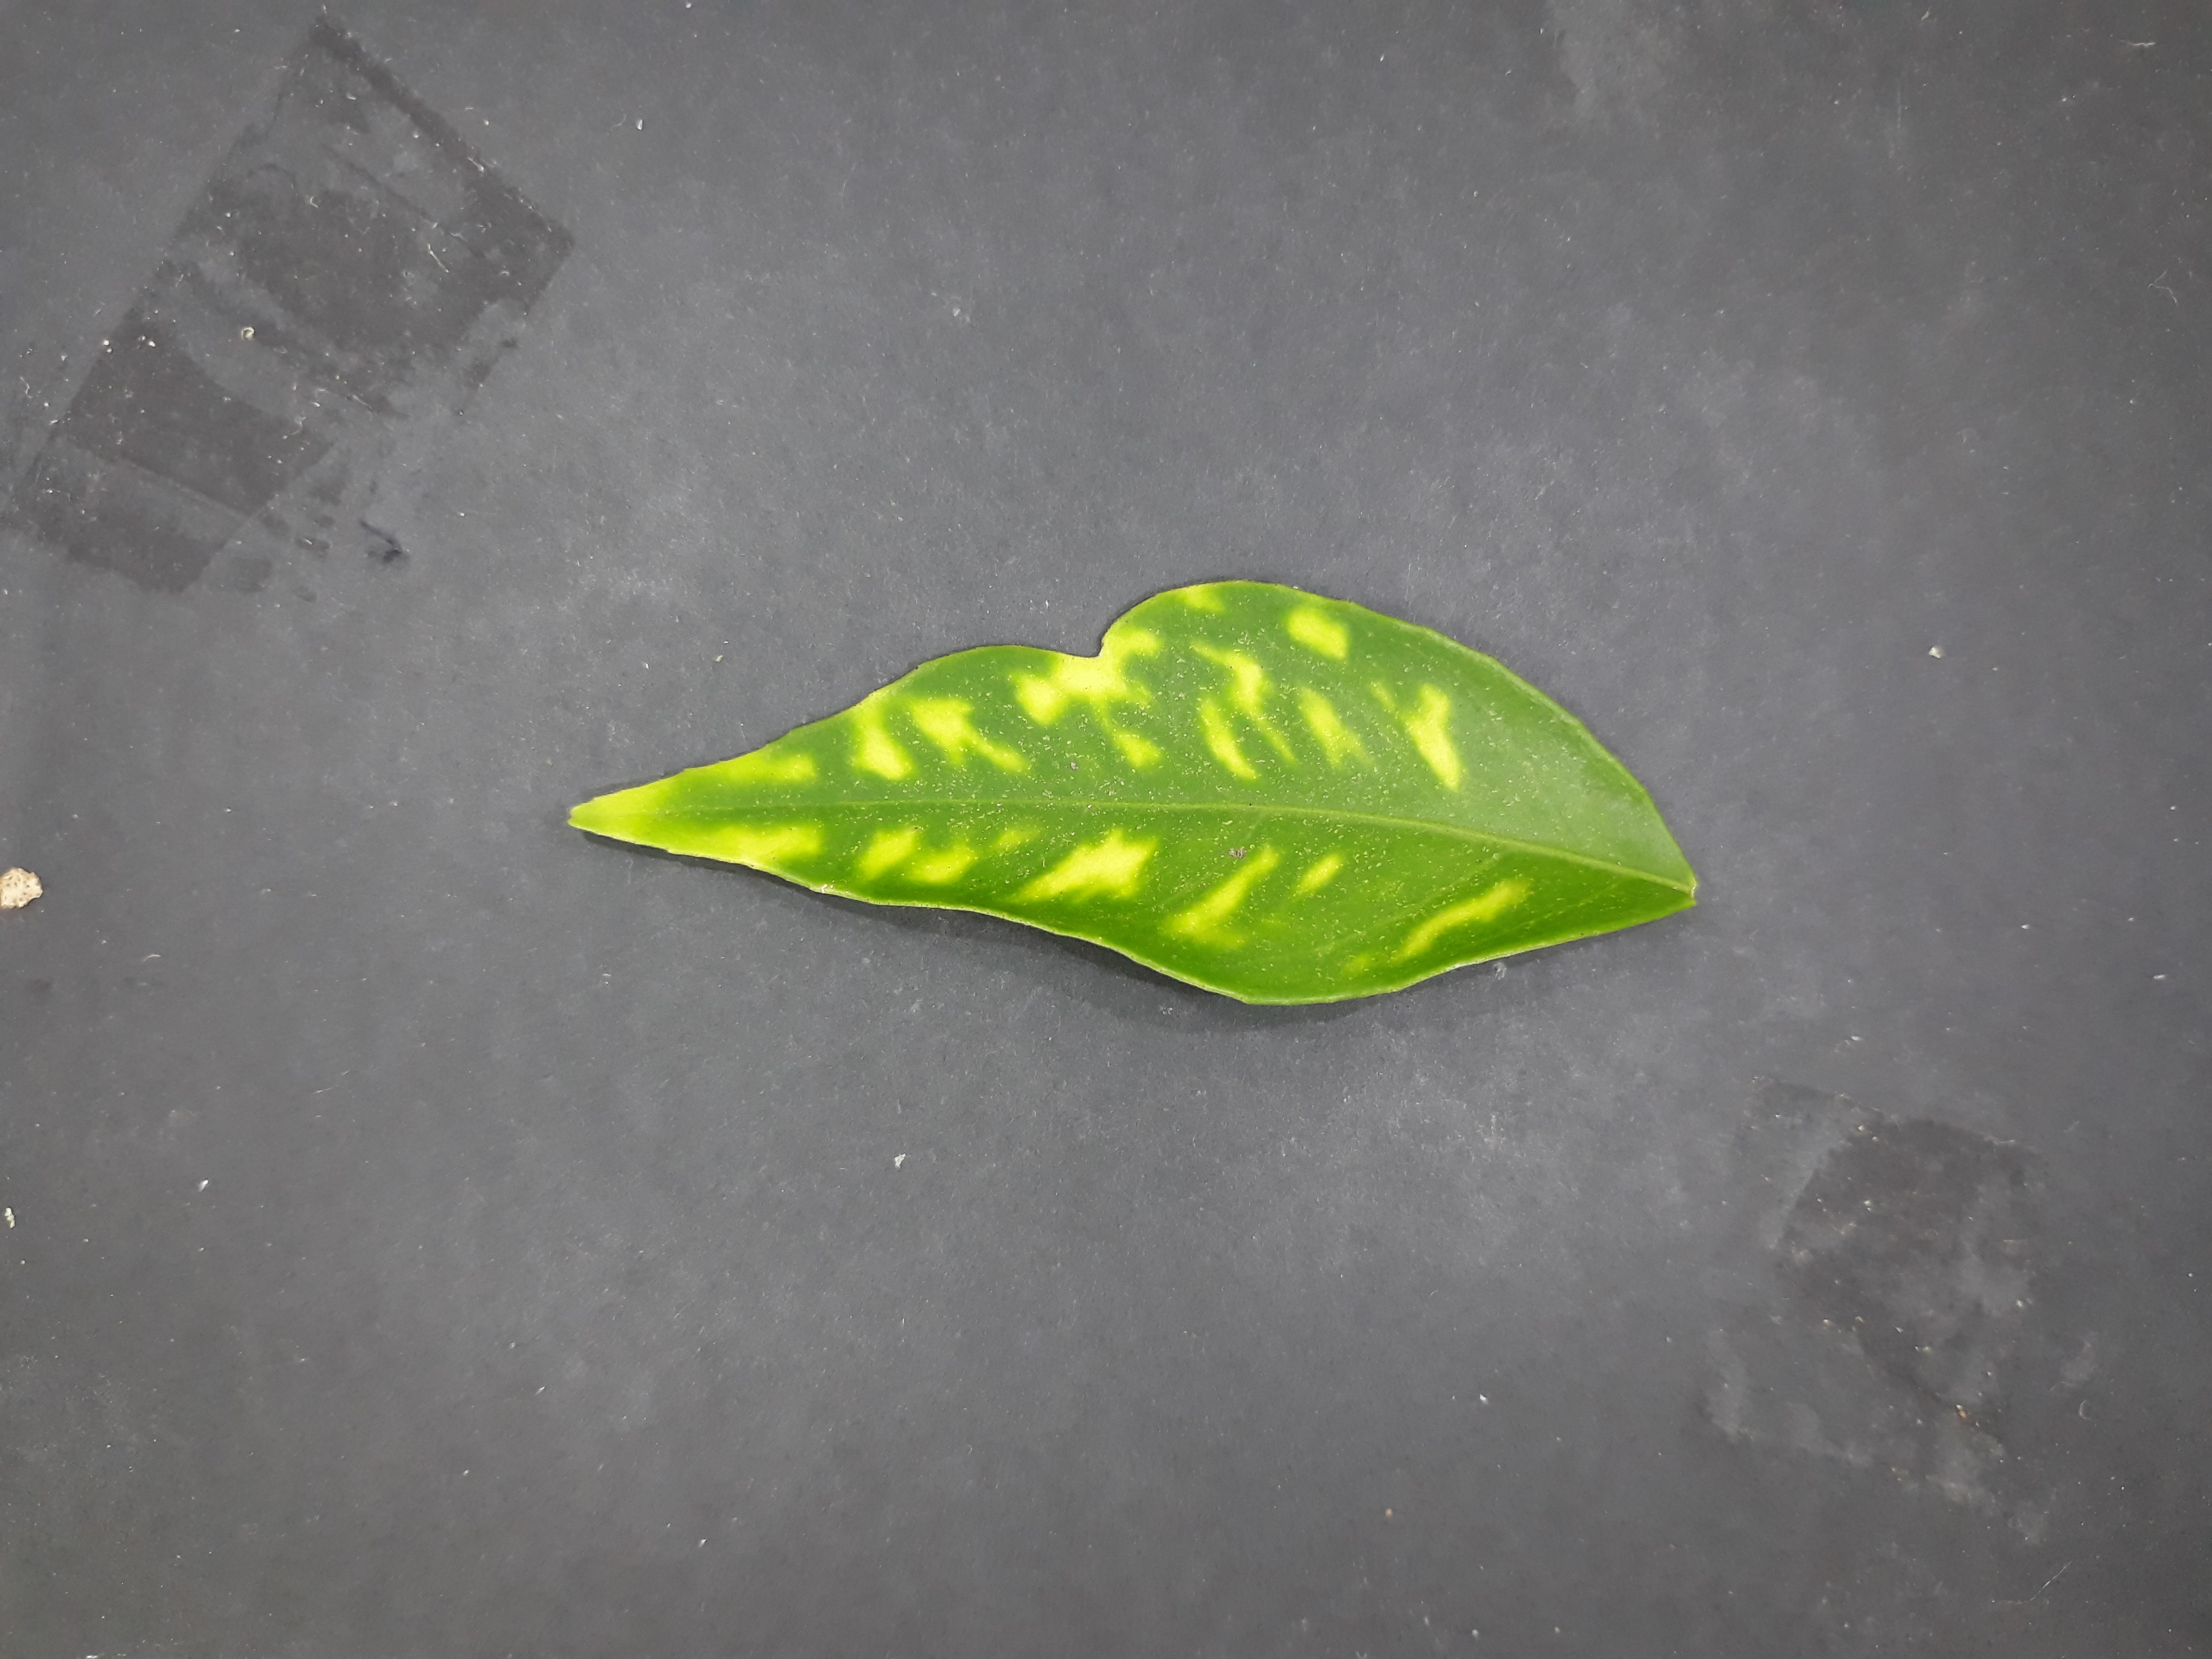
Label: Manganese deficiency (Mn)